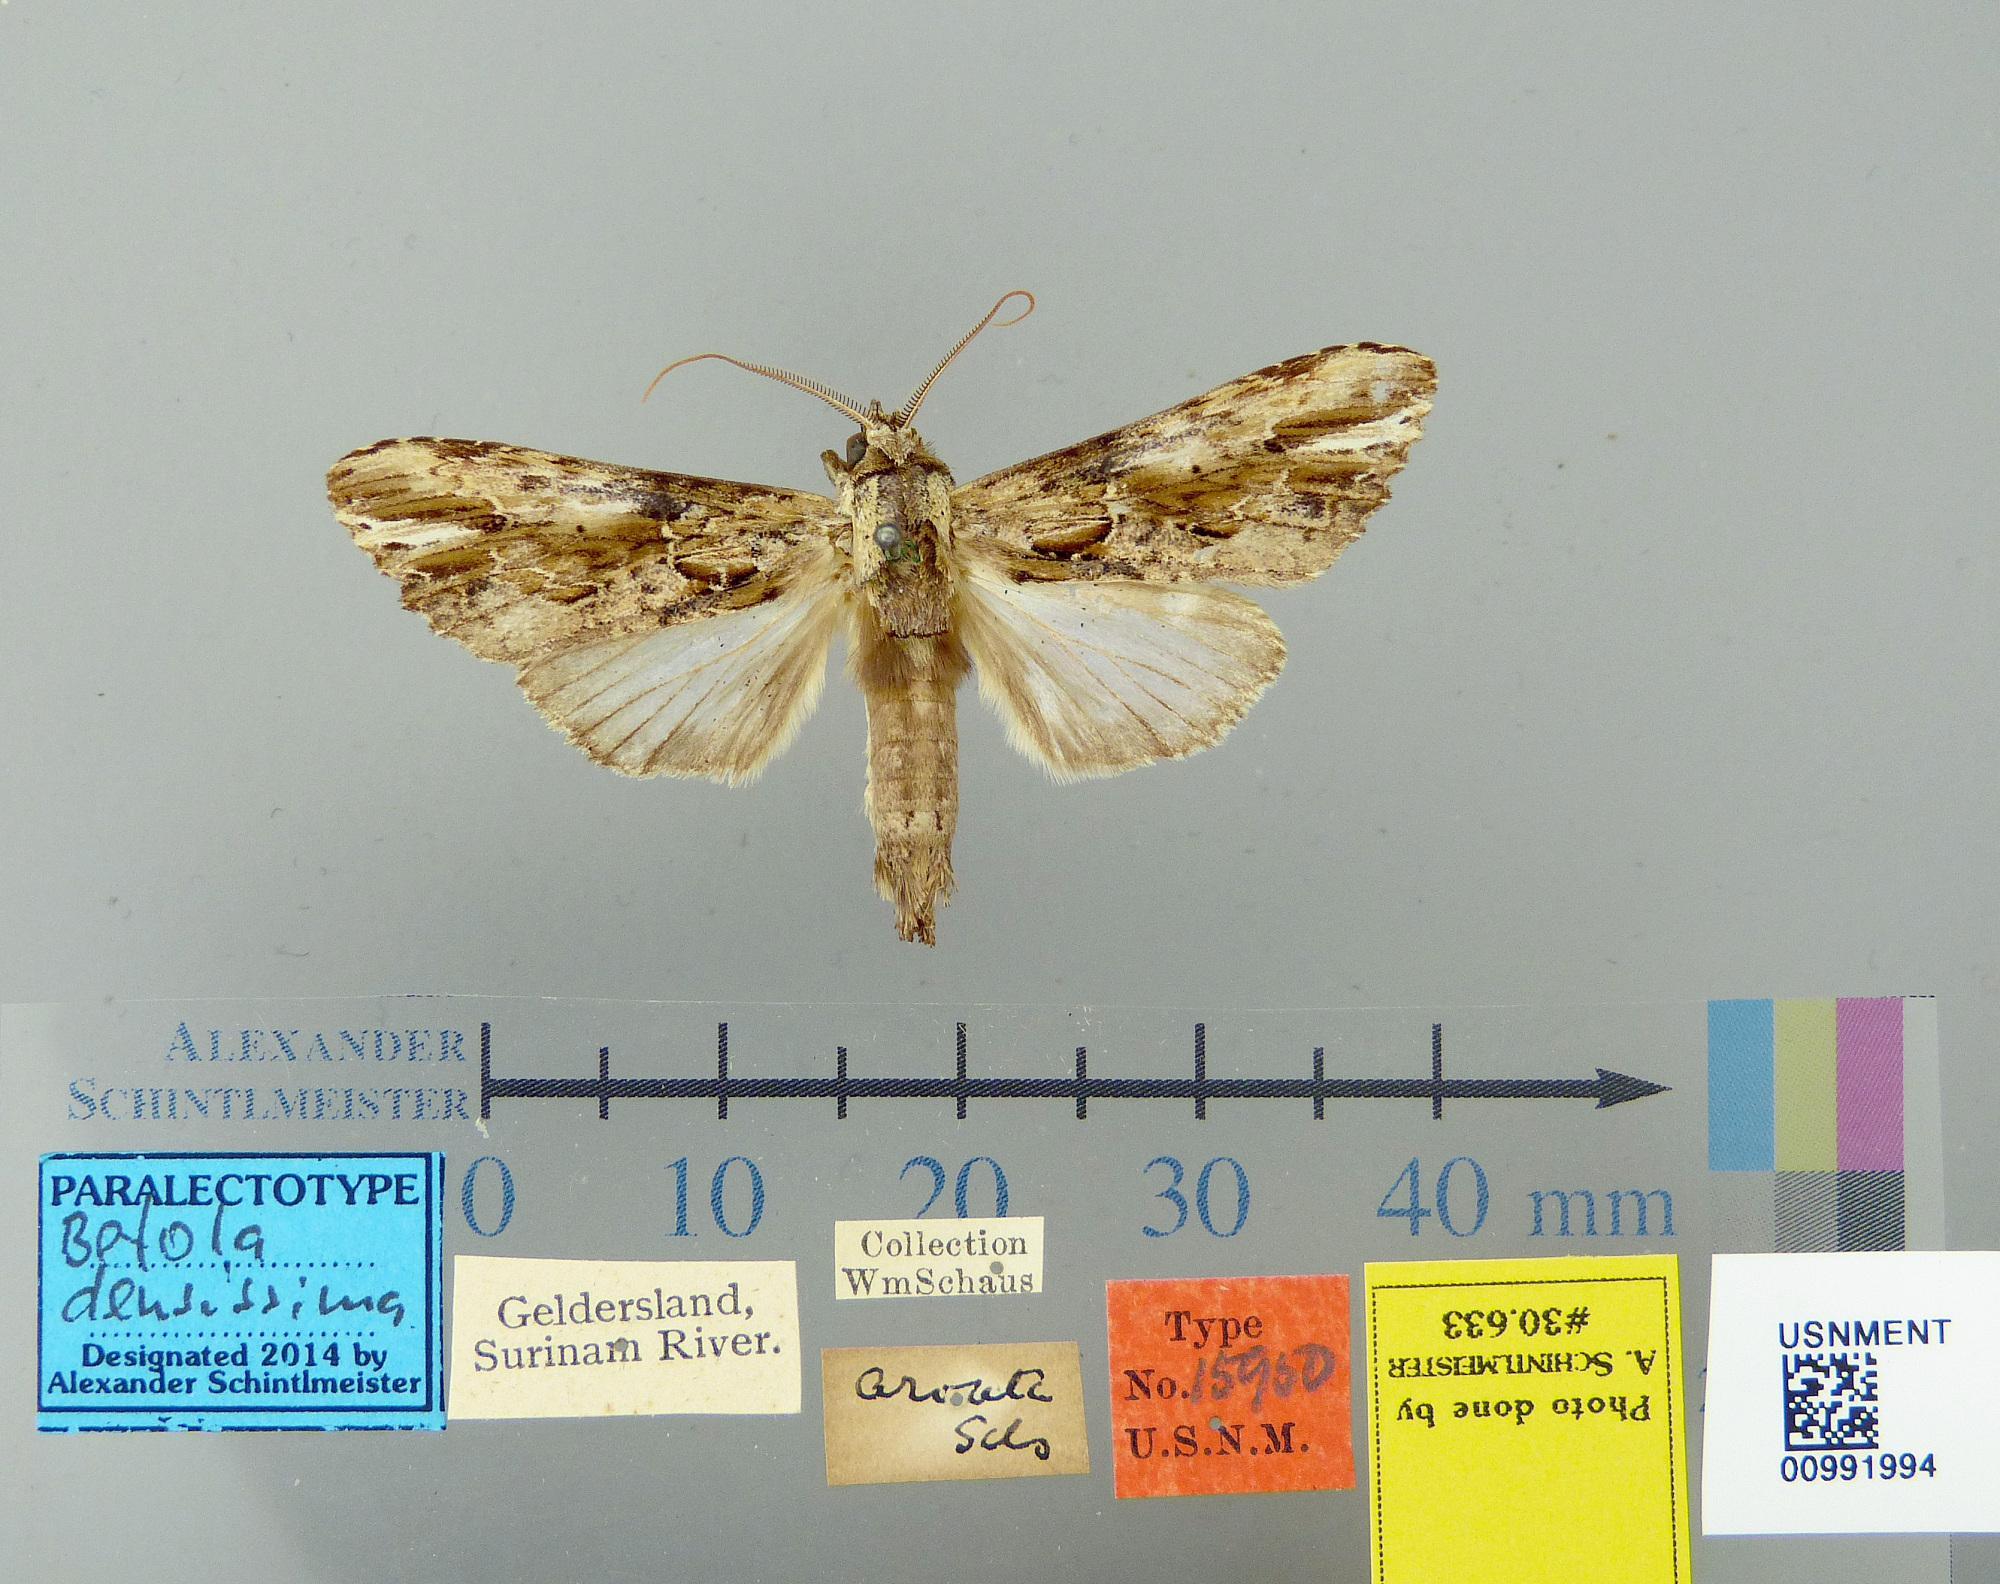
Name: Betola densissima
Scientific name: Betola densissima Dyar, 1915
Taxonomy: Animalia, Arthropoda, Insecta, Lepidoptera, Notodontidae
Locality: Geldersland, Surinam River, [Not Stated], Para, Suriname
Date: [Not Stated]